Denis Vambolt

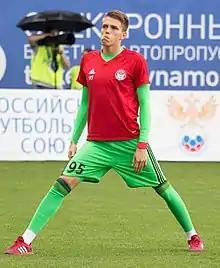
Vambolt with Amkar in 2017

Denis Eduardovich Vambolt (born 24 March 1995) is a Russian football goalkeeper who plays for FC Shinnik Yaroslavl.